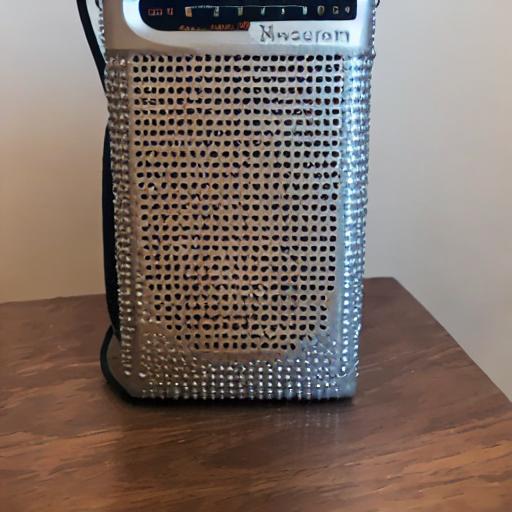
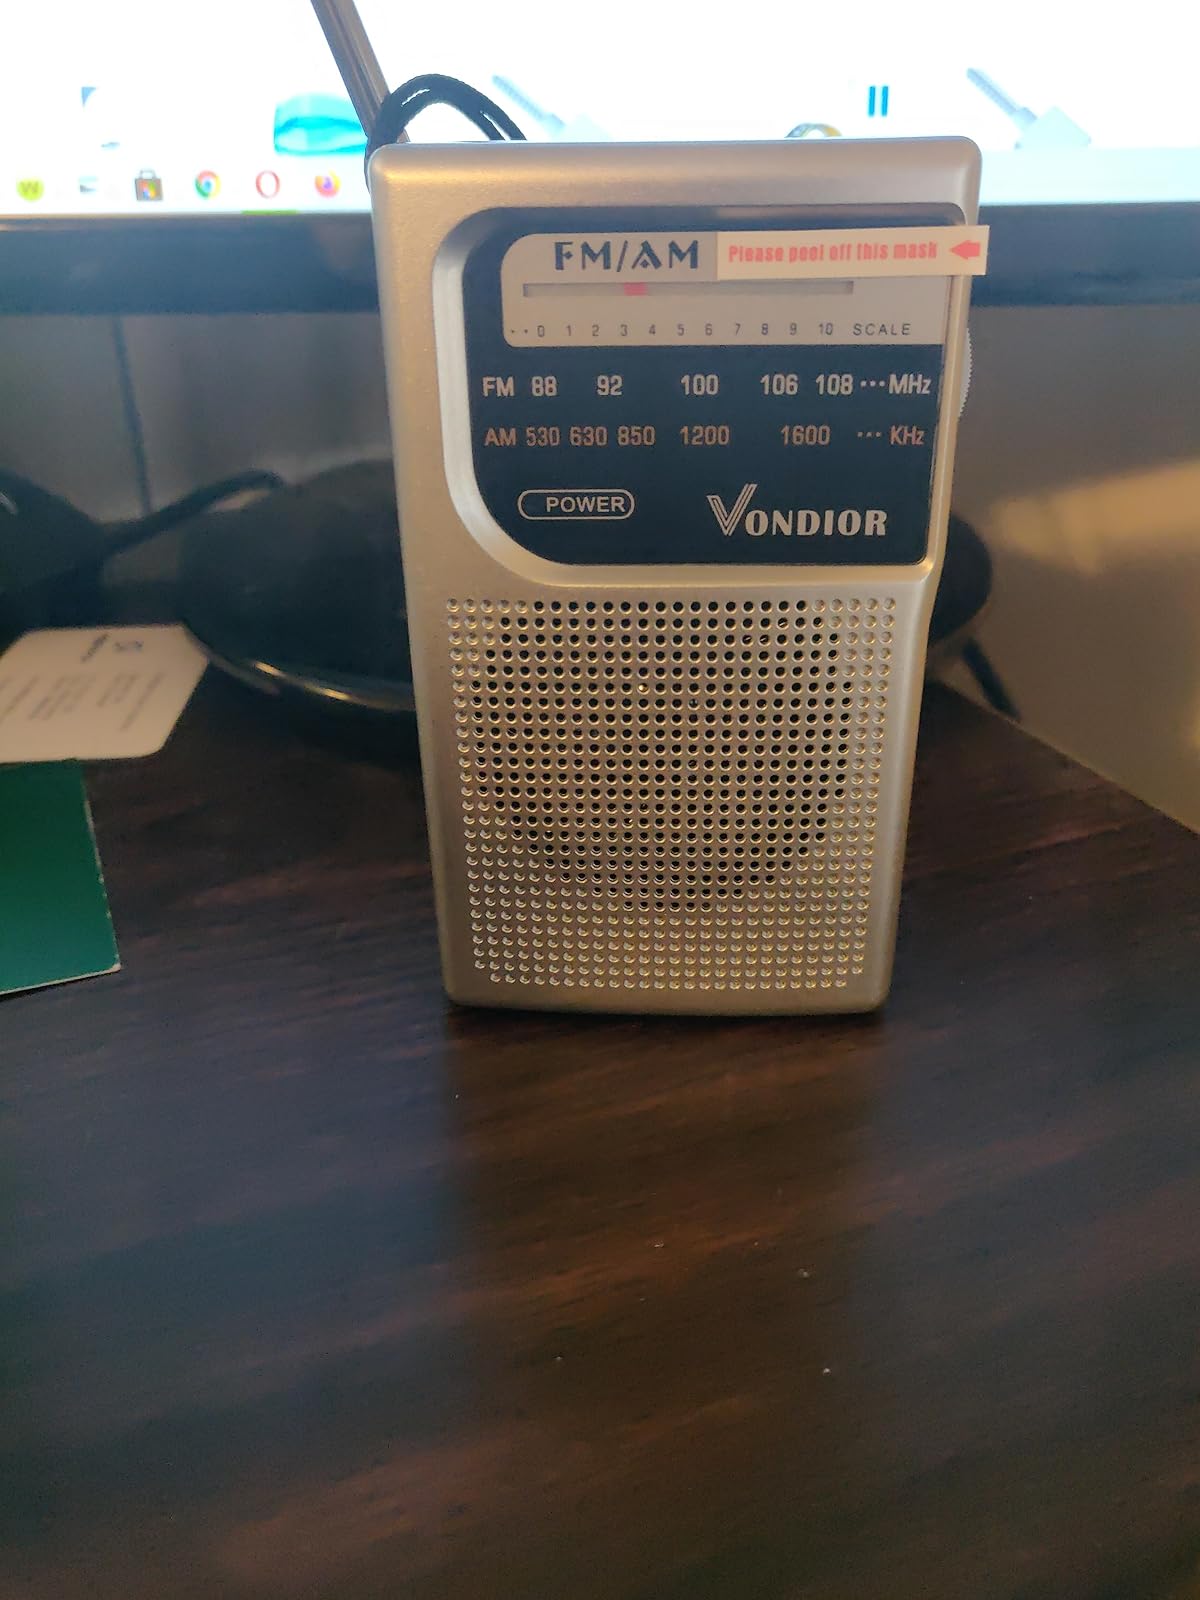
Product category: radio
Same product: no